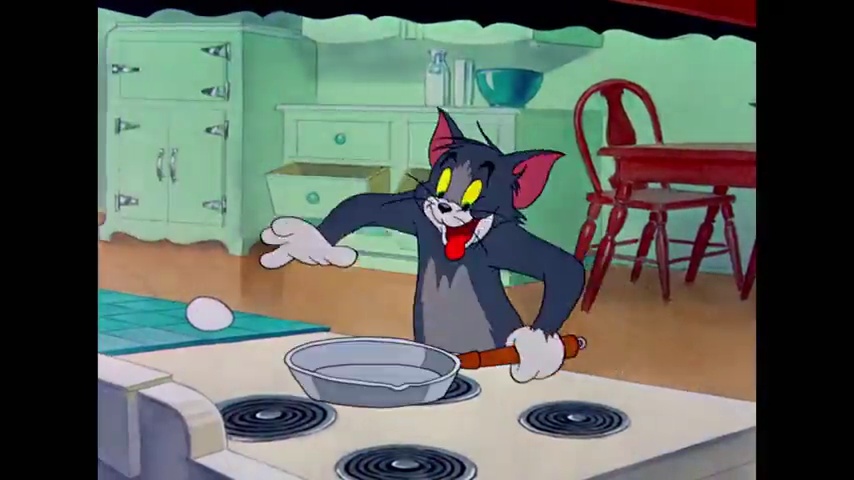
Portrait style: Cartoon Portrait